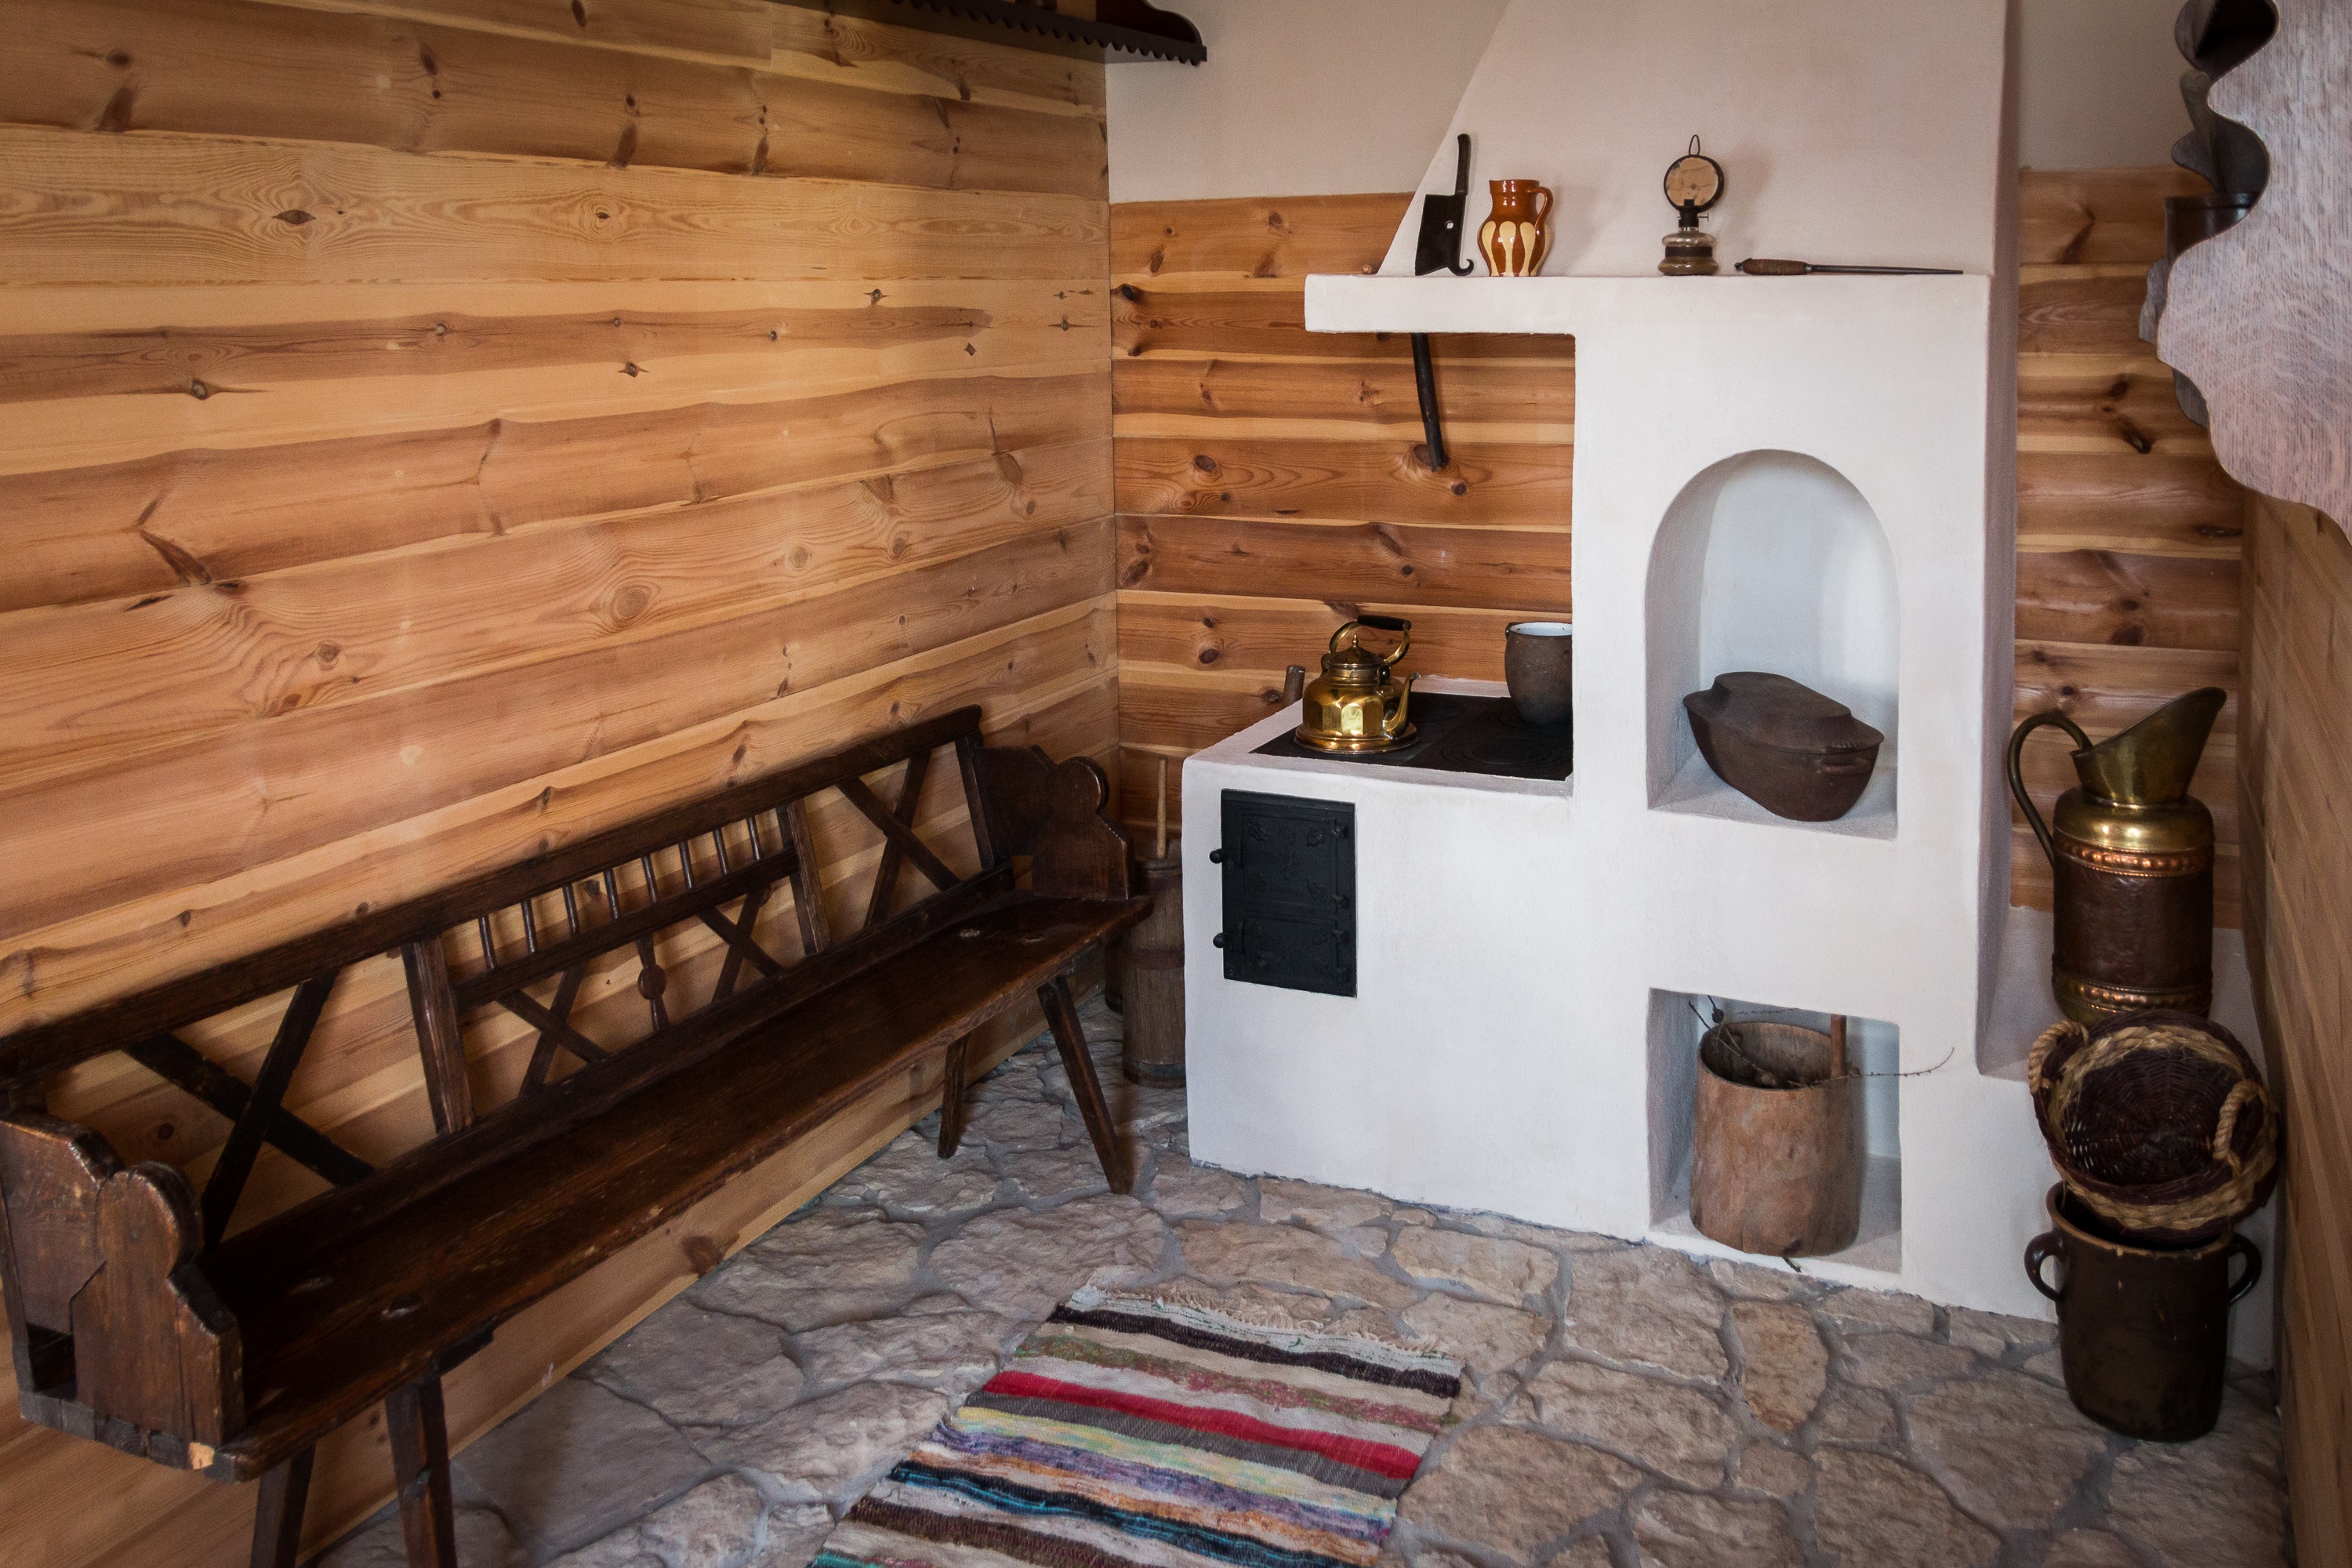
wood, floor, old, home, cottage, property, living room, room, interior design, hardwood, farmhouse, estate, log cabin, flooring, old cottage, kielce, wood flooring, old kitchen, man made object, zeromski, ciekoty, mas w